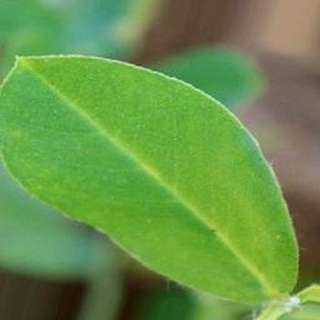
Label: healthy_groundnut